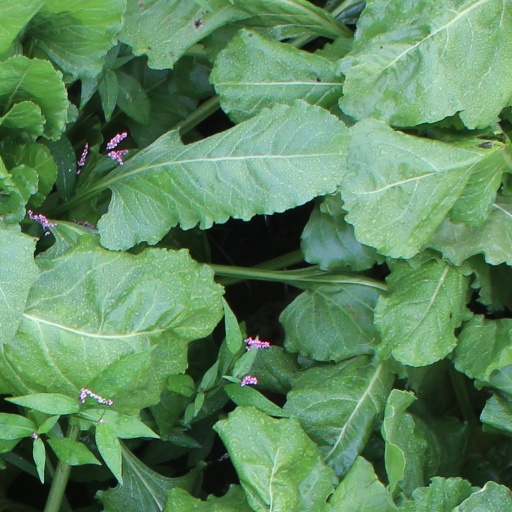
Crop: sugar beet